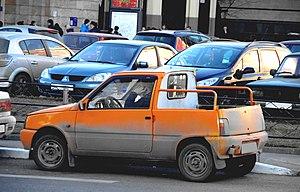
Au début des années 80, le constructeur VAZ-Lada a été "invité" par le gouvernement soviétique à négocier un nouvel accord de coopération avec le groupe italien Fiat pour la conception et le développement d'une nouvelle génération de voiture urbaine. À cette époque, Fiat Auto étudiait le remplacement de sa mini Fiat 126. Le cahier des charges était très ambitieux et prévoyait une voiture moderne, traction avant, suspensions indépendantes, moteur à trois cylindres, carrosserie à deux volumes avec hayon, l'idée étant de fusionner l'esthétique de la Fiat 126 modernisée avec le concept technique de la Fiat Panda. Fiat participa à la conception de la nouvelle réalisation de plusieurs prototypes dont l'un très proche de la future Fiat Cinquecento, les lenteurs tatillonnes et tiraillements au sein de l'administration soviétique firent que le constructeur italien se retirera de cette association, préférant se concentrer seul sur le développement de nouveaux modèles pour sa filiale polonaise.